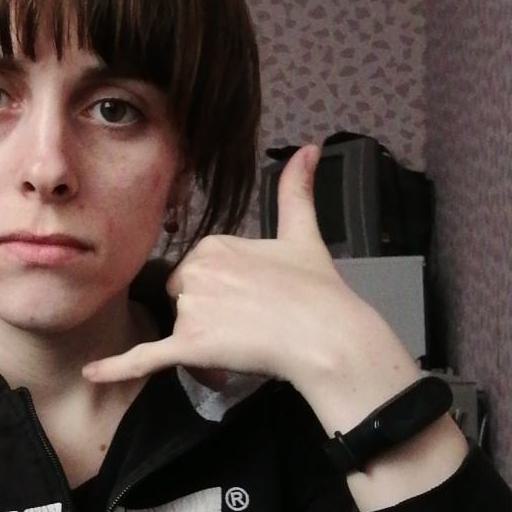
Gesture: call